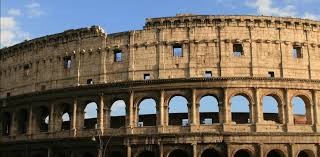
Landmark: Roman Colosseum